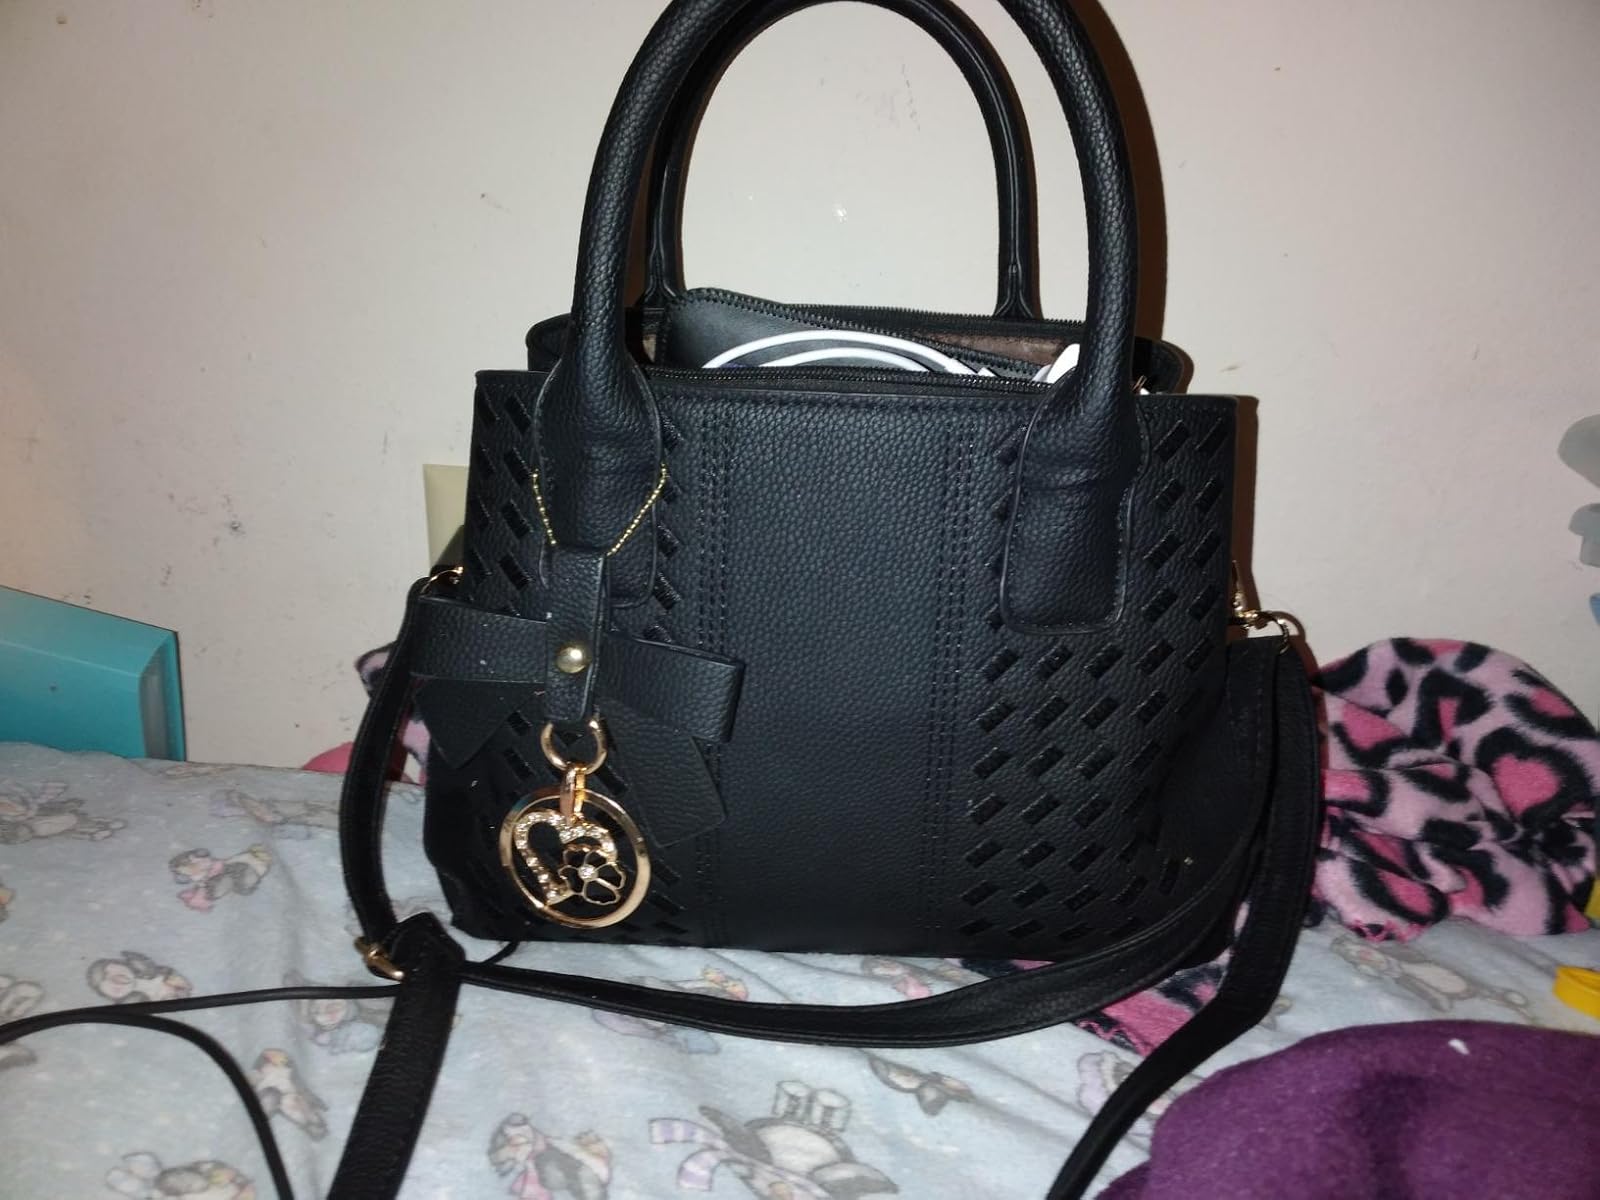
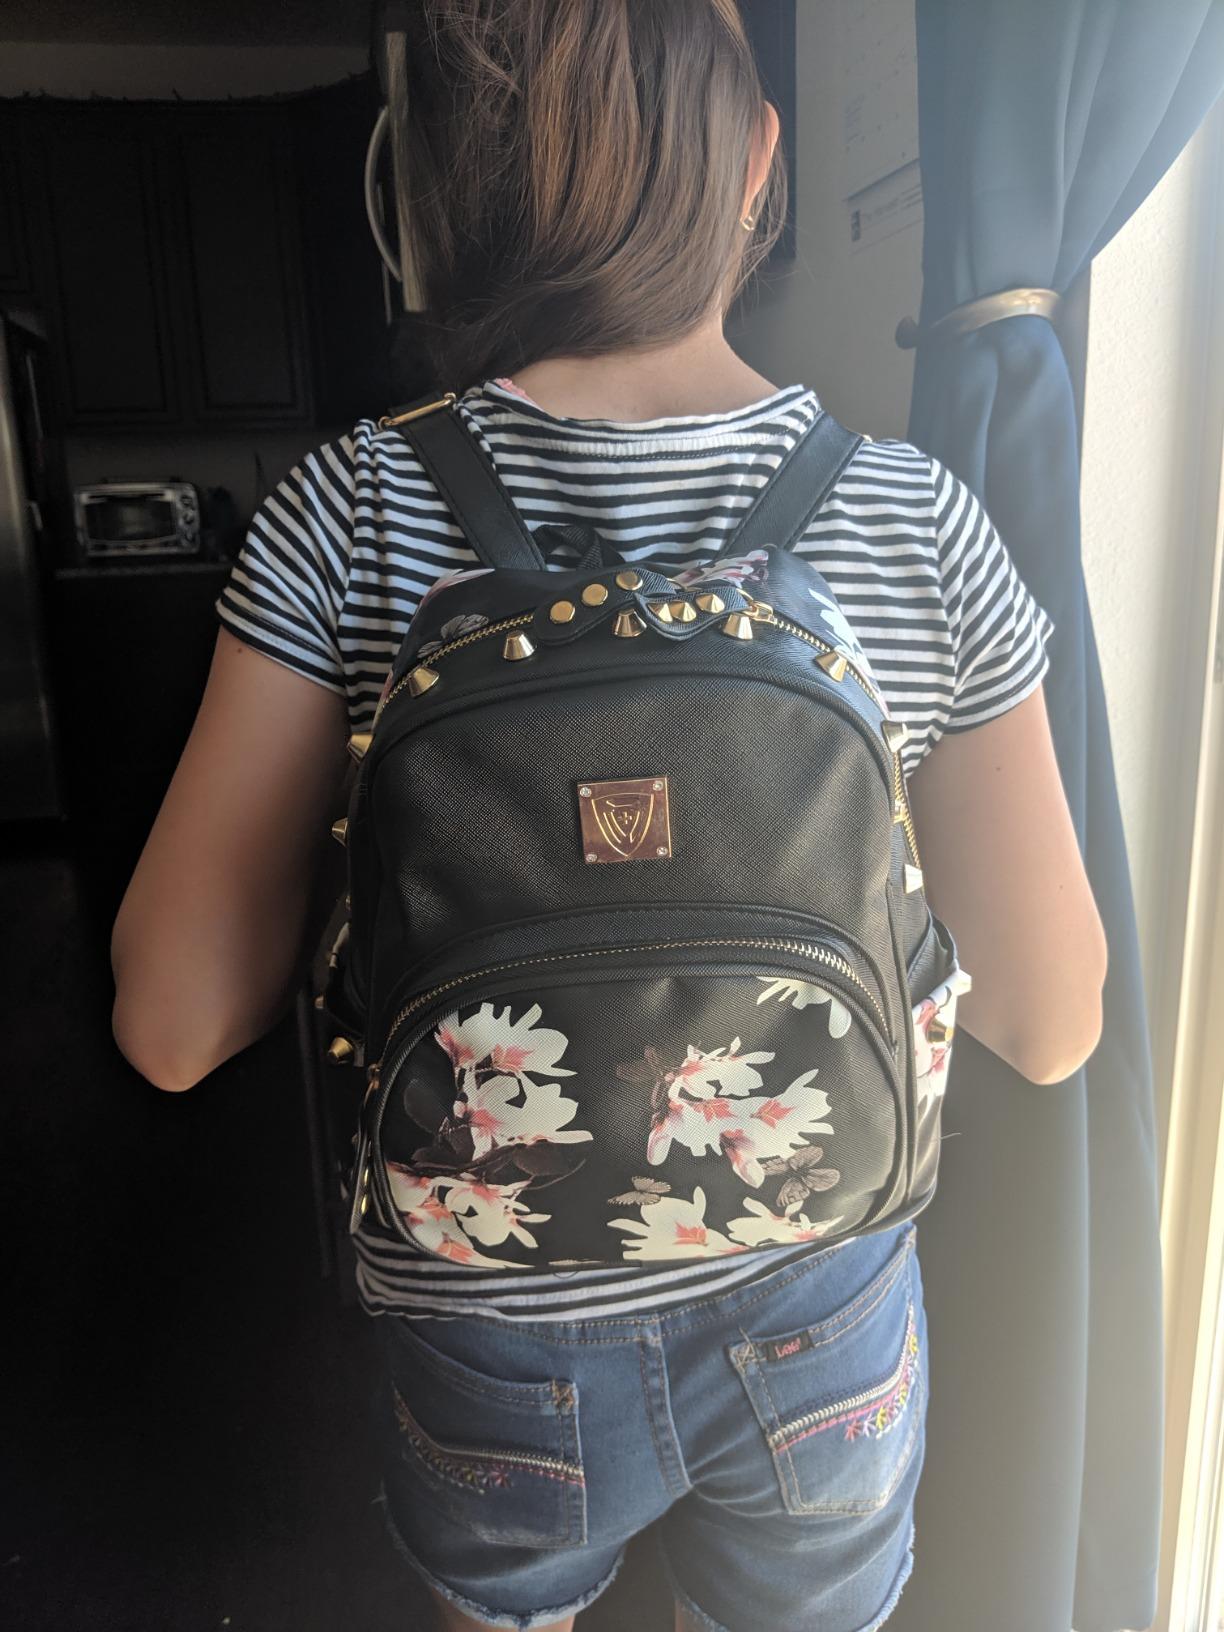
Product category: accessories_handbag
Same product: no